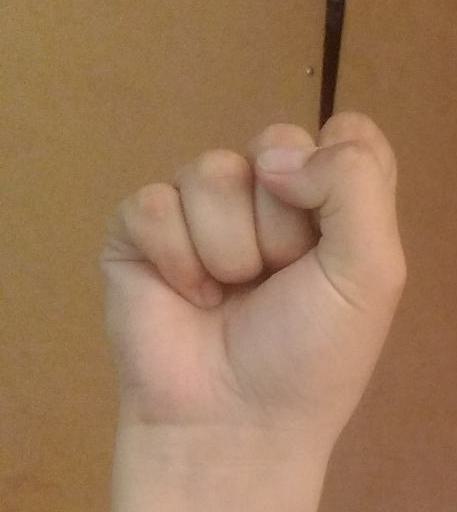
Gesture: fist